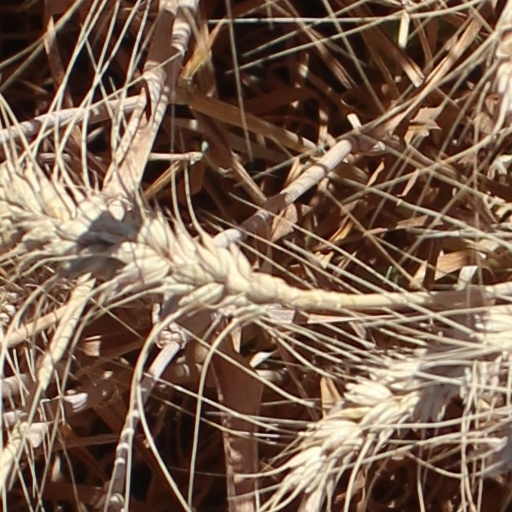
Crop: wheat